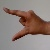
The image shows a hand gesture representing the letter 'Z' in Indian Sign Language.